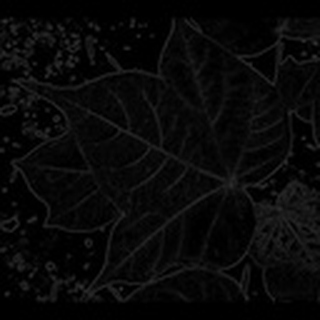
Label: healthy_cotton